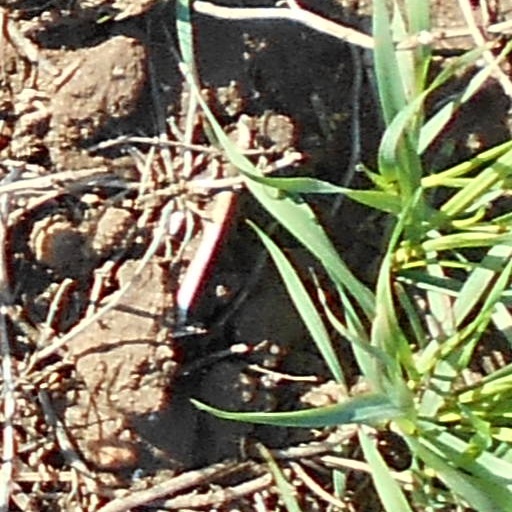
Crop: wheat